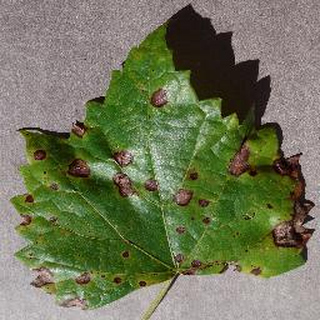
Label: grape_black_rot